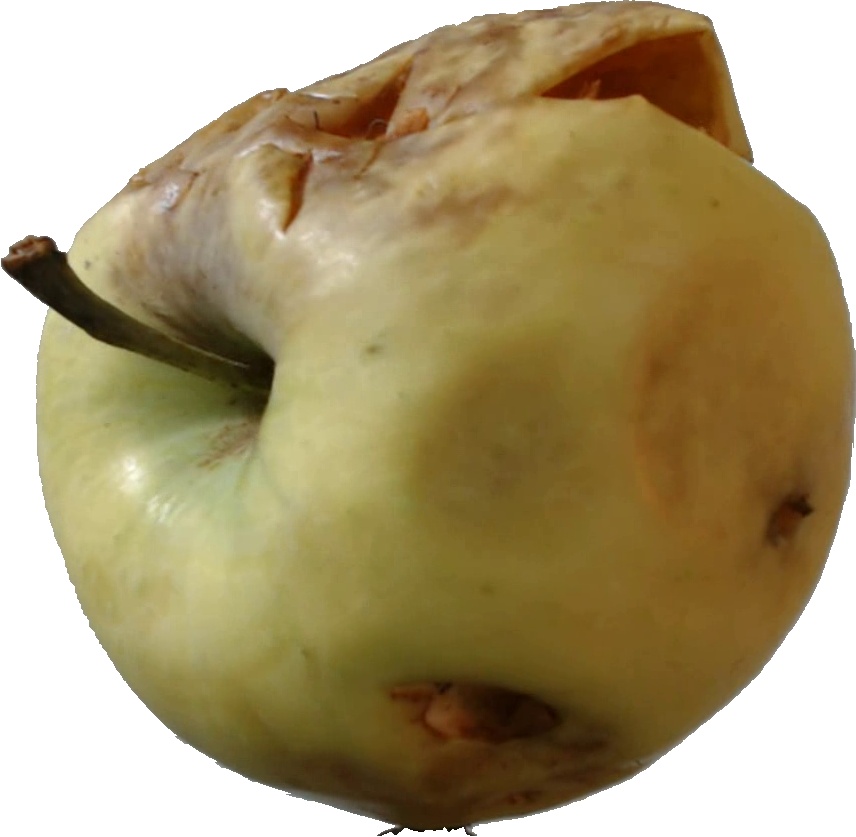
Label: apple_hit_1